Louise Dean (author)

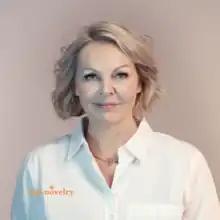
Louise Dean credit @Belathée Photography

Louise Dean is an English author. Her novels won the Betty Trask Award and Le Prince Maurice Prize, and were longlisted for the Guardian First Book Award, the International Dublin Literary Award, and the Booker Prize. Short stories of hers have appeared in "Granta". She was a finalist in the 2021 Costa Book Awards. She founded and directs a worldwide creative writing school, The Novelry. The Nobel Prizewinner J. M. Coetzee is among many authors to acclaim her writing.